Convoy QP 10

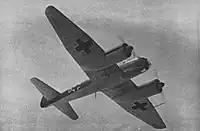
A Ju 88 similar to the ones that attacked QP 10

QP 10 departed Murmansk at 17:00 on 10 April. The first attack on the convoy came on 11 April. Several German Ju 88 bombers appeared overhead, and attacked the convoy. The merchant ship "Empire Cowper" was hit by three 500 lb bombs and then two more bombs as the ship was being evacuated. HMS "Paynter" rescued survivors from "Empire Cowper", which then sank. The merchant ship "Harpalion" shot down one of the attacking Ju 88s. On 12 April, the German destroyers "Hermann Schoemann", "Z24" and "Z25" set out to search for the convoy, but failed to find it.